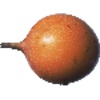
Label: granadilla